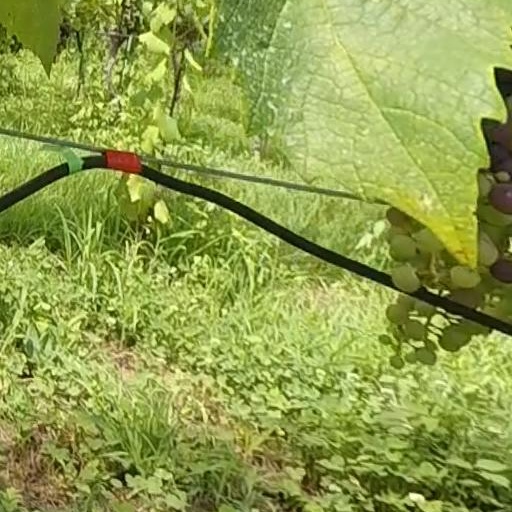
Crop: grape